Jan Rodowicz

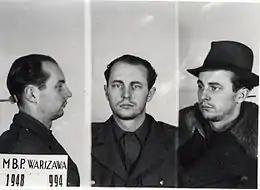
Jan Rodowicz after arrest by MBP

Rodowicz was a son of Kazimierz Rodowicz, an engineer and professor at the Warsaw University of Technology, and Zofia Bortnowska, sister of General Władysław Bortnowski. He attended the Private School of the Society of the Mazovian Land, where he became a member of the 21st Warsaw Scouting Team named after General Ignacy Prądzyński. In the years 1935-1939, Rodowicz attended the Stefan Batory State Gymnasium and Lyceum, where he passed his so-called small matura exam in the spring of 1939. During that time Rodowicz continued his scouting activity in the ranks of the 23rd Warsaw Scouting Team "Bolesław Chrobry" - famous "Orangery", where he met many legendary members of the Grey Ranks, including Tadeusz Zawadzki, Aleksy Dawidowski and Jan Bytnar. Rodowicz obtained the rank of petty scoutmaster.